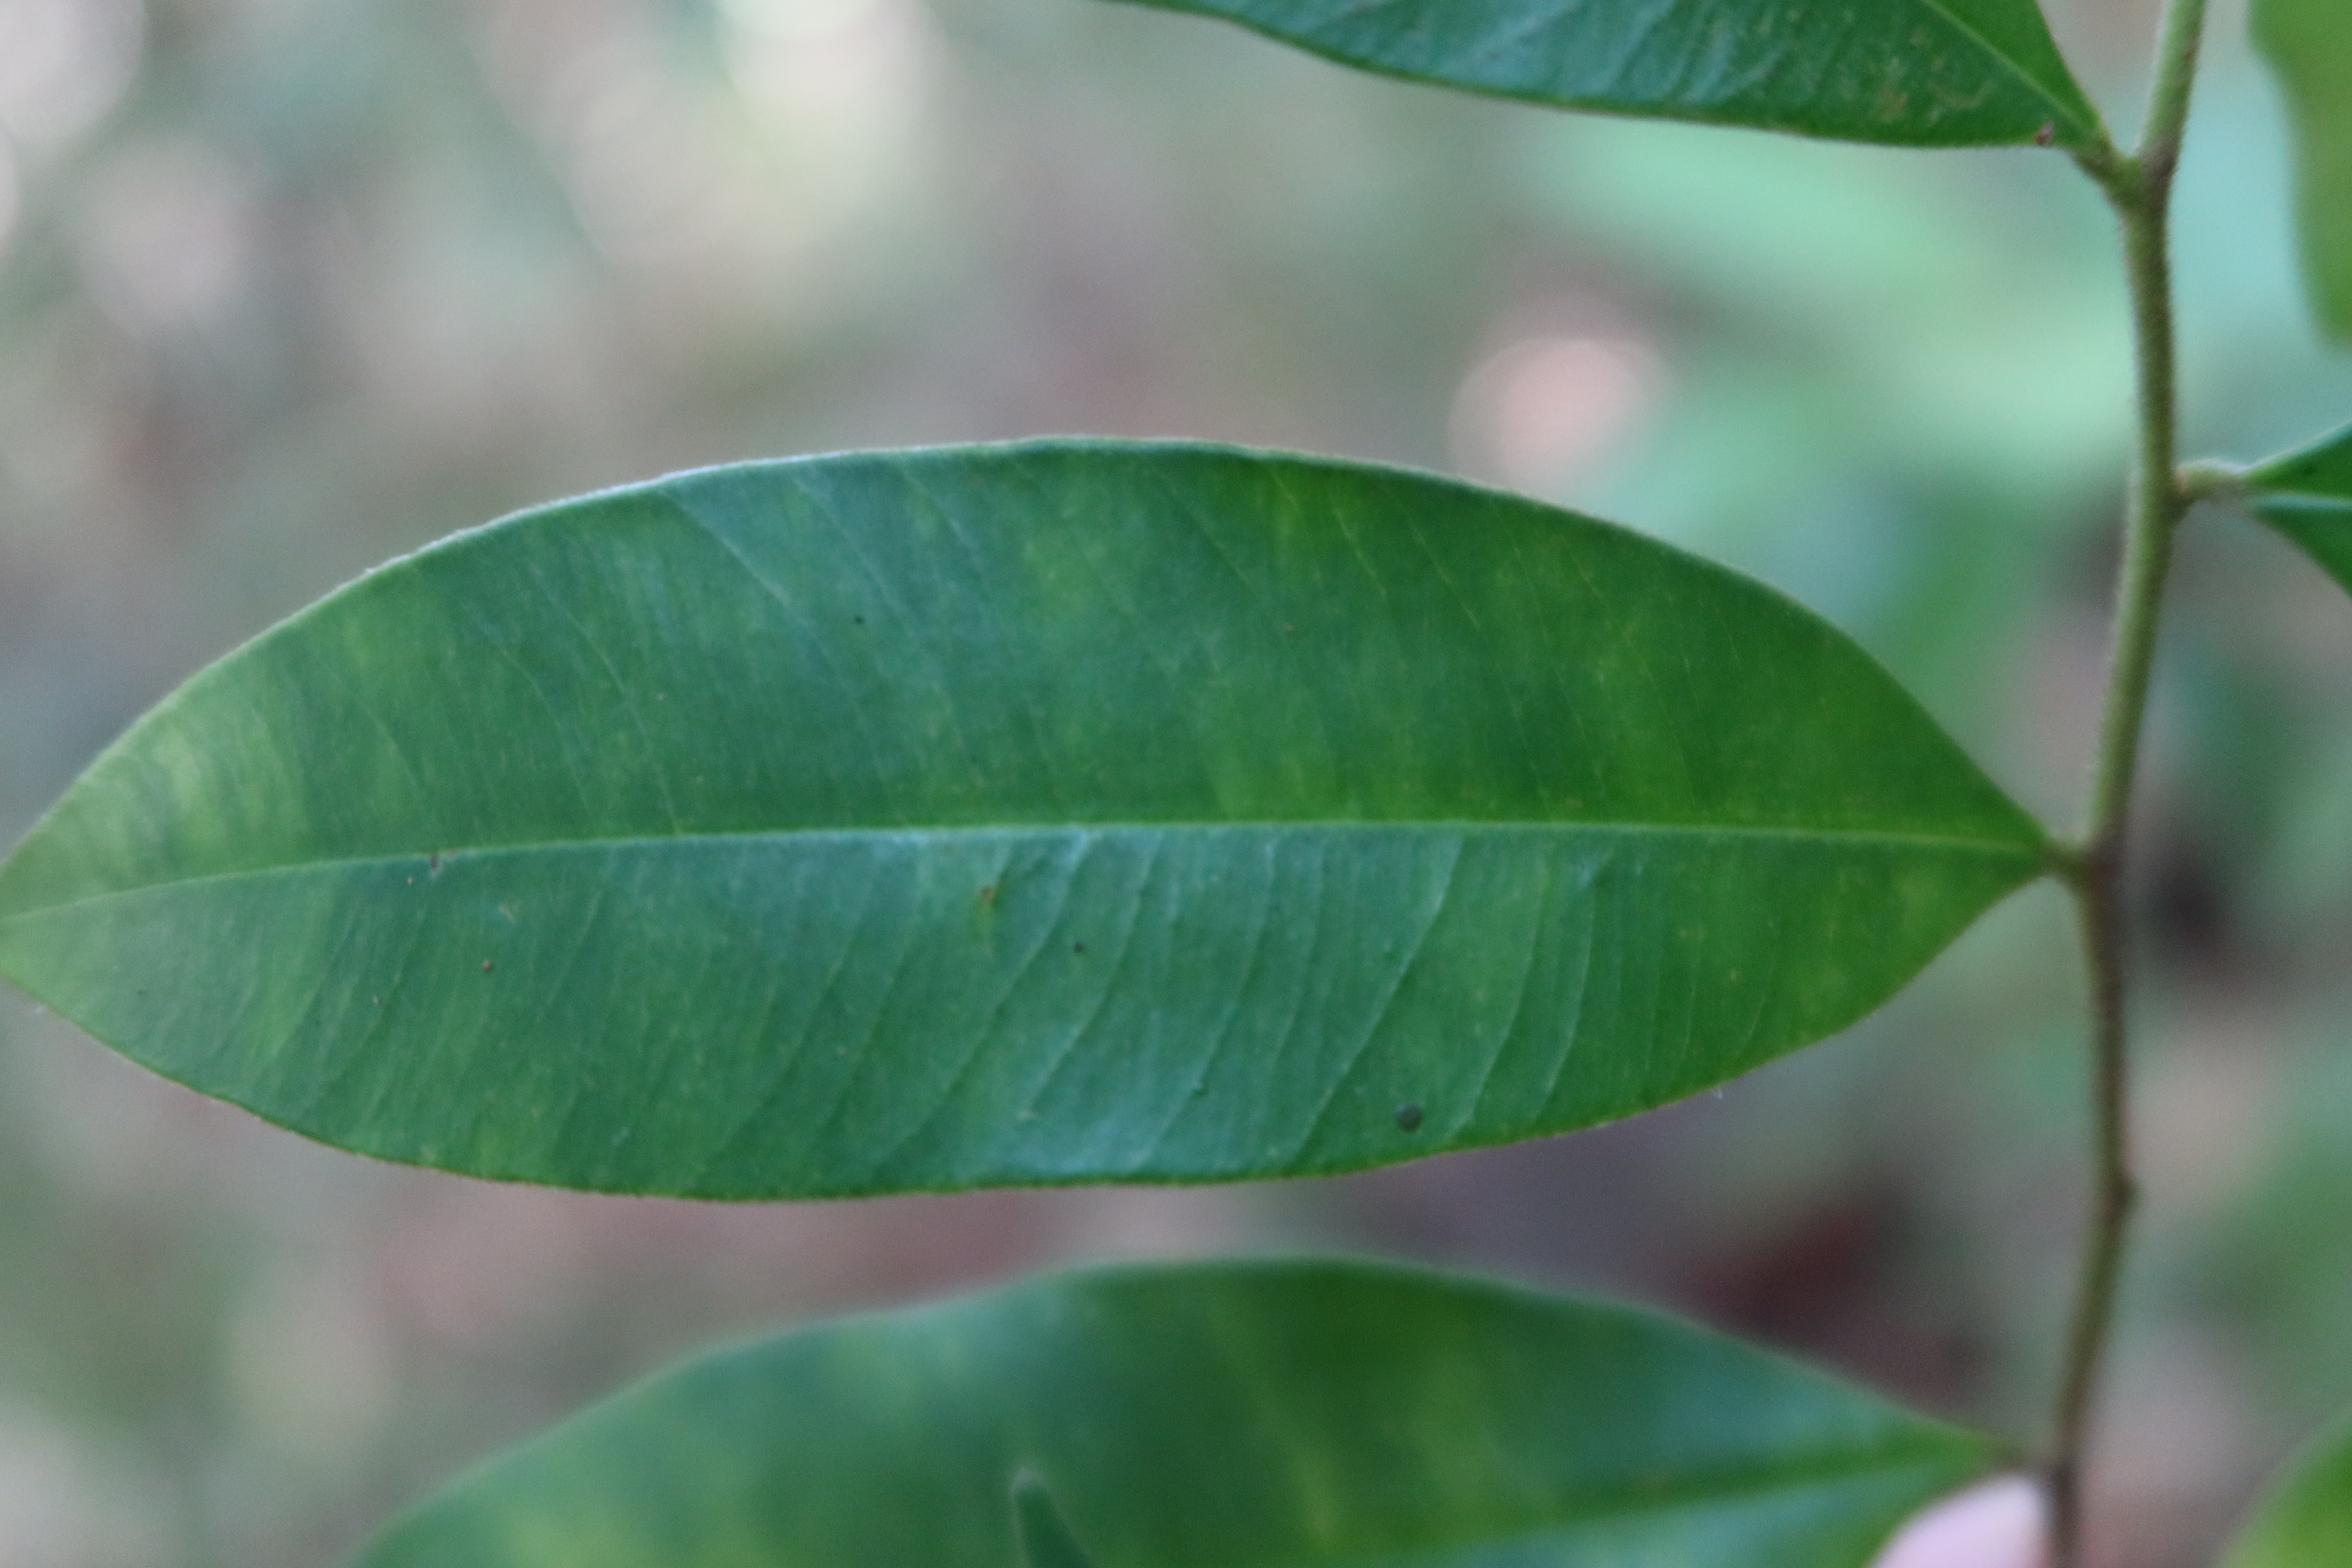
Label: Black spots